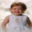
Label: girl